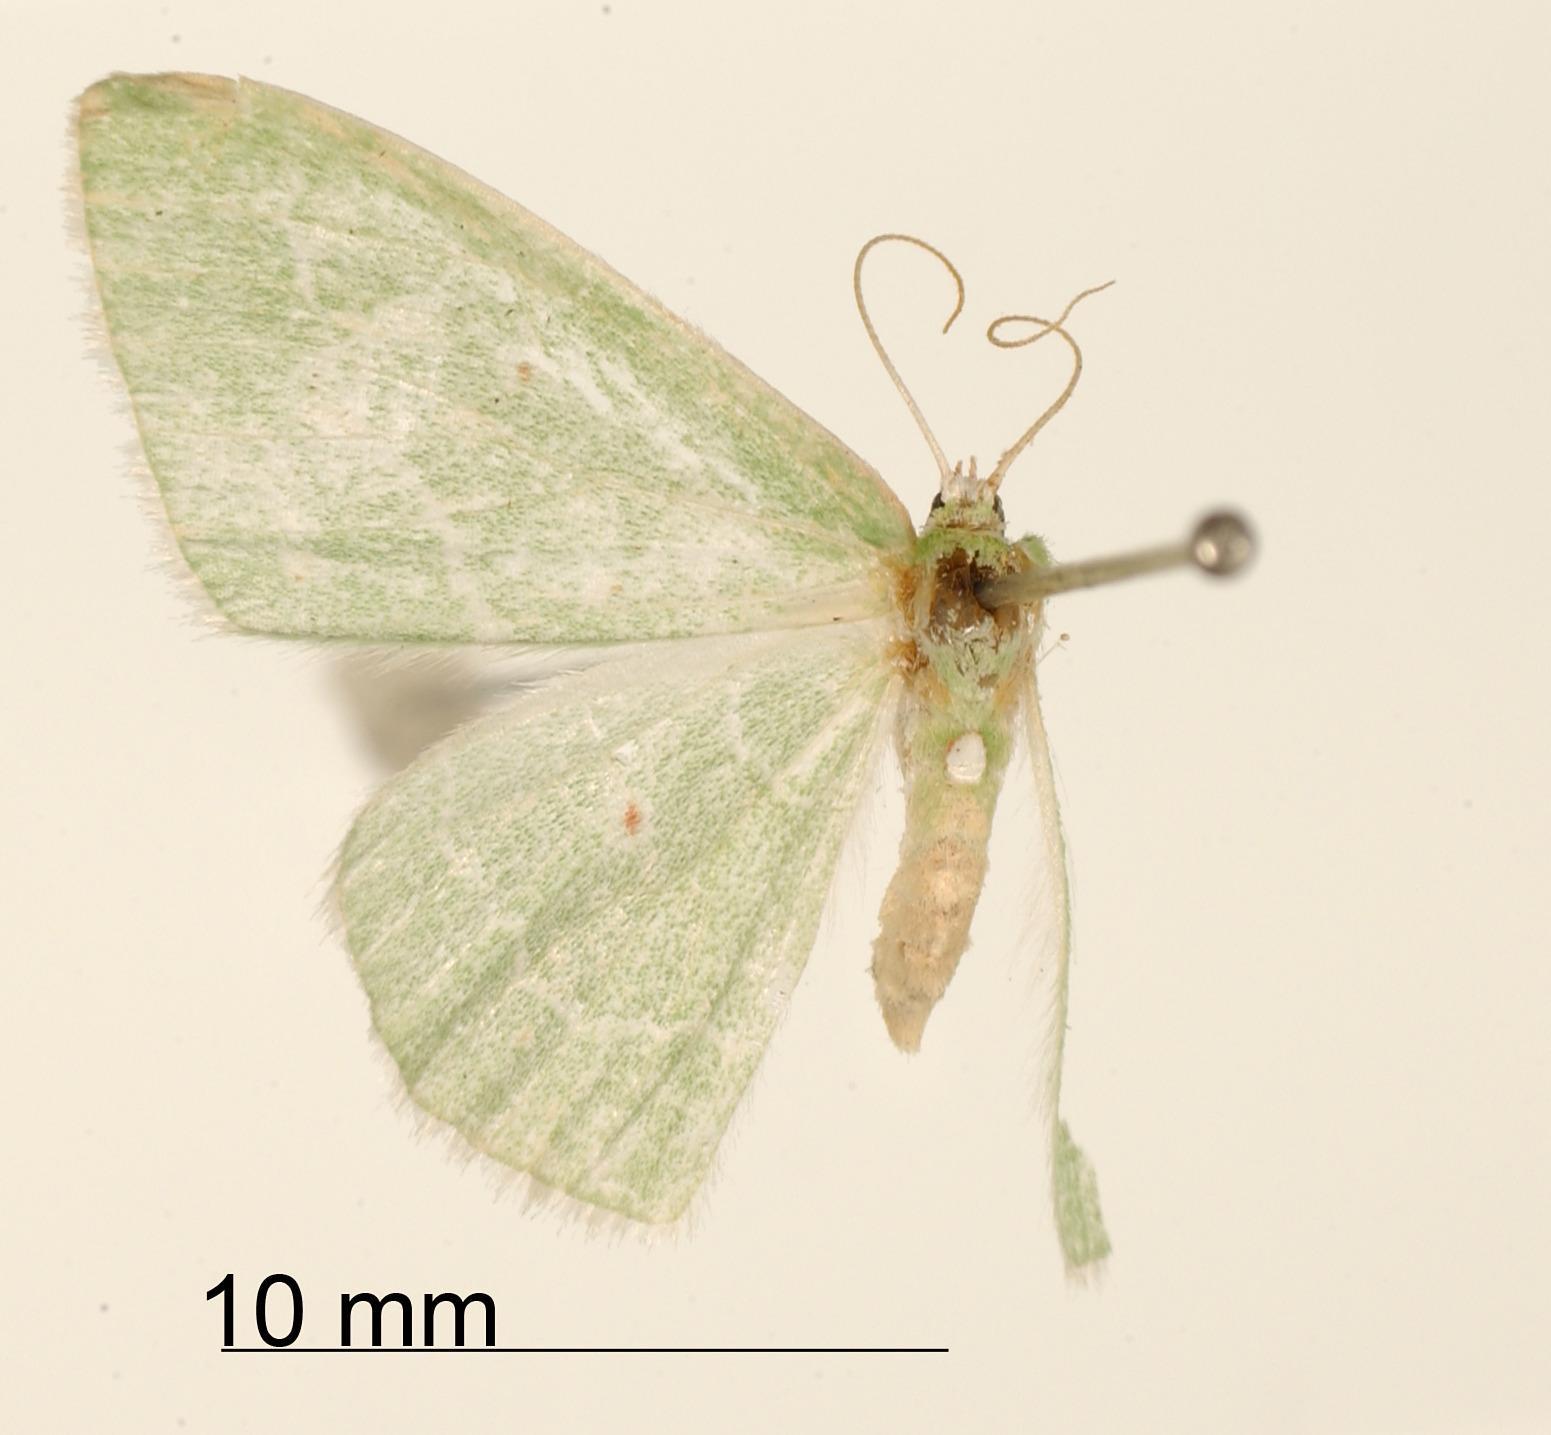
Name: Lissochlora sanguinipunctata
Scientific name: Lissochlora sanguinipunctata Dognin, 1906
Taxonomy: Animalia, Arthropoda, Insecta, Lepidoptera, Geometridae, Geometrinae
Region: [Not Stated]
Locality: [Not Stated], [Not stated], Tucuman, Argentina